Operation Avalanche

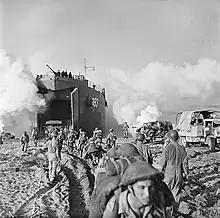
British infantry landing on Salerno, September 1943.

Operation Avalanche was the codename for the Allied landings near the port of Salerno, executed on 9 September 1943, part of the Allied invasion of Italy during World War II. The Italians withdrew from the war the day before the invasion, but the Allies landed in an area defended by German troops. Planned under the name "Top Hat", it was supported by the deception plan Operation "Boardman".